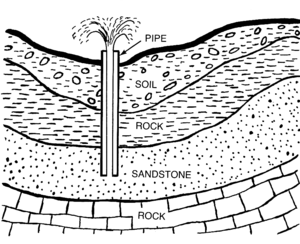
Artesisk brønd
Artesisk brønd
En artesisk brønd er en vandkilde, hvor grundvandet presses op ad bakke uden behov for at pumpes. Når trykket er stort nok, vil vandet sprøjte op af sig selv.